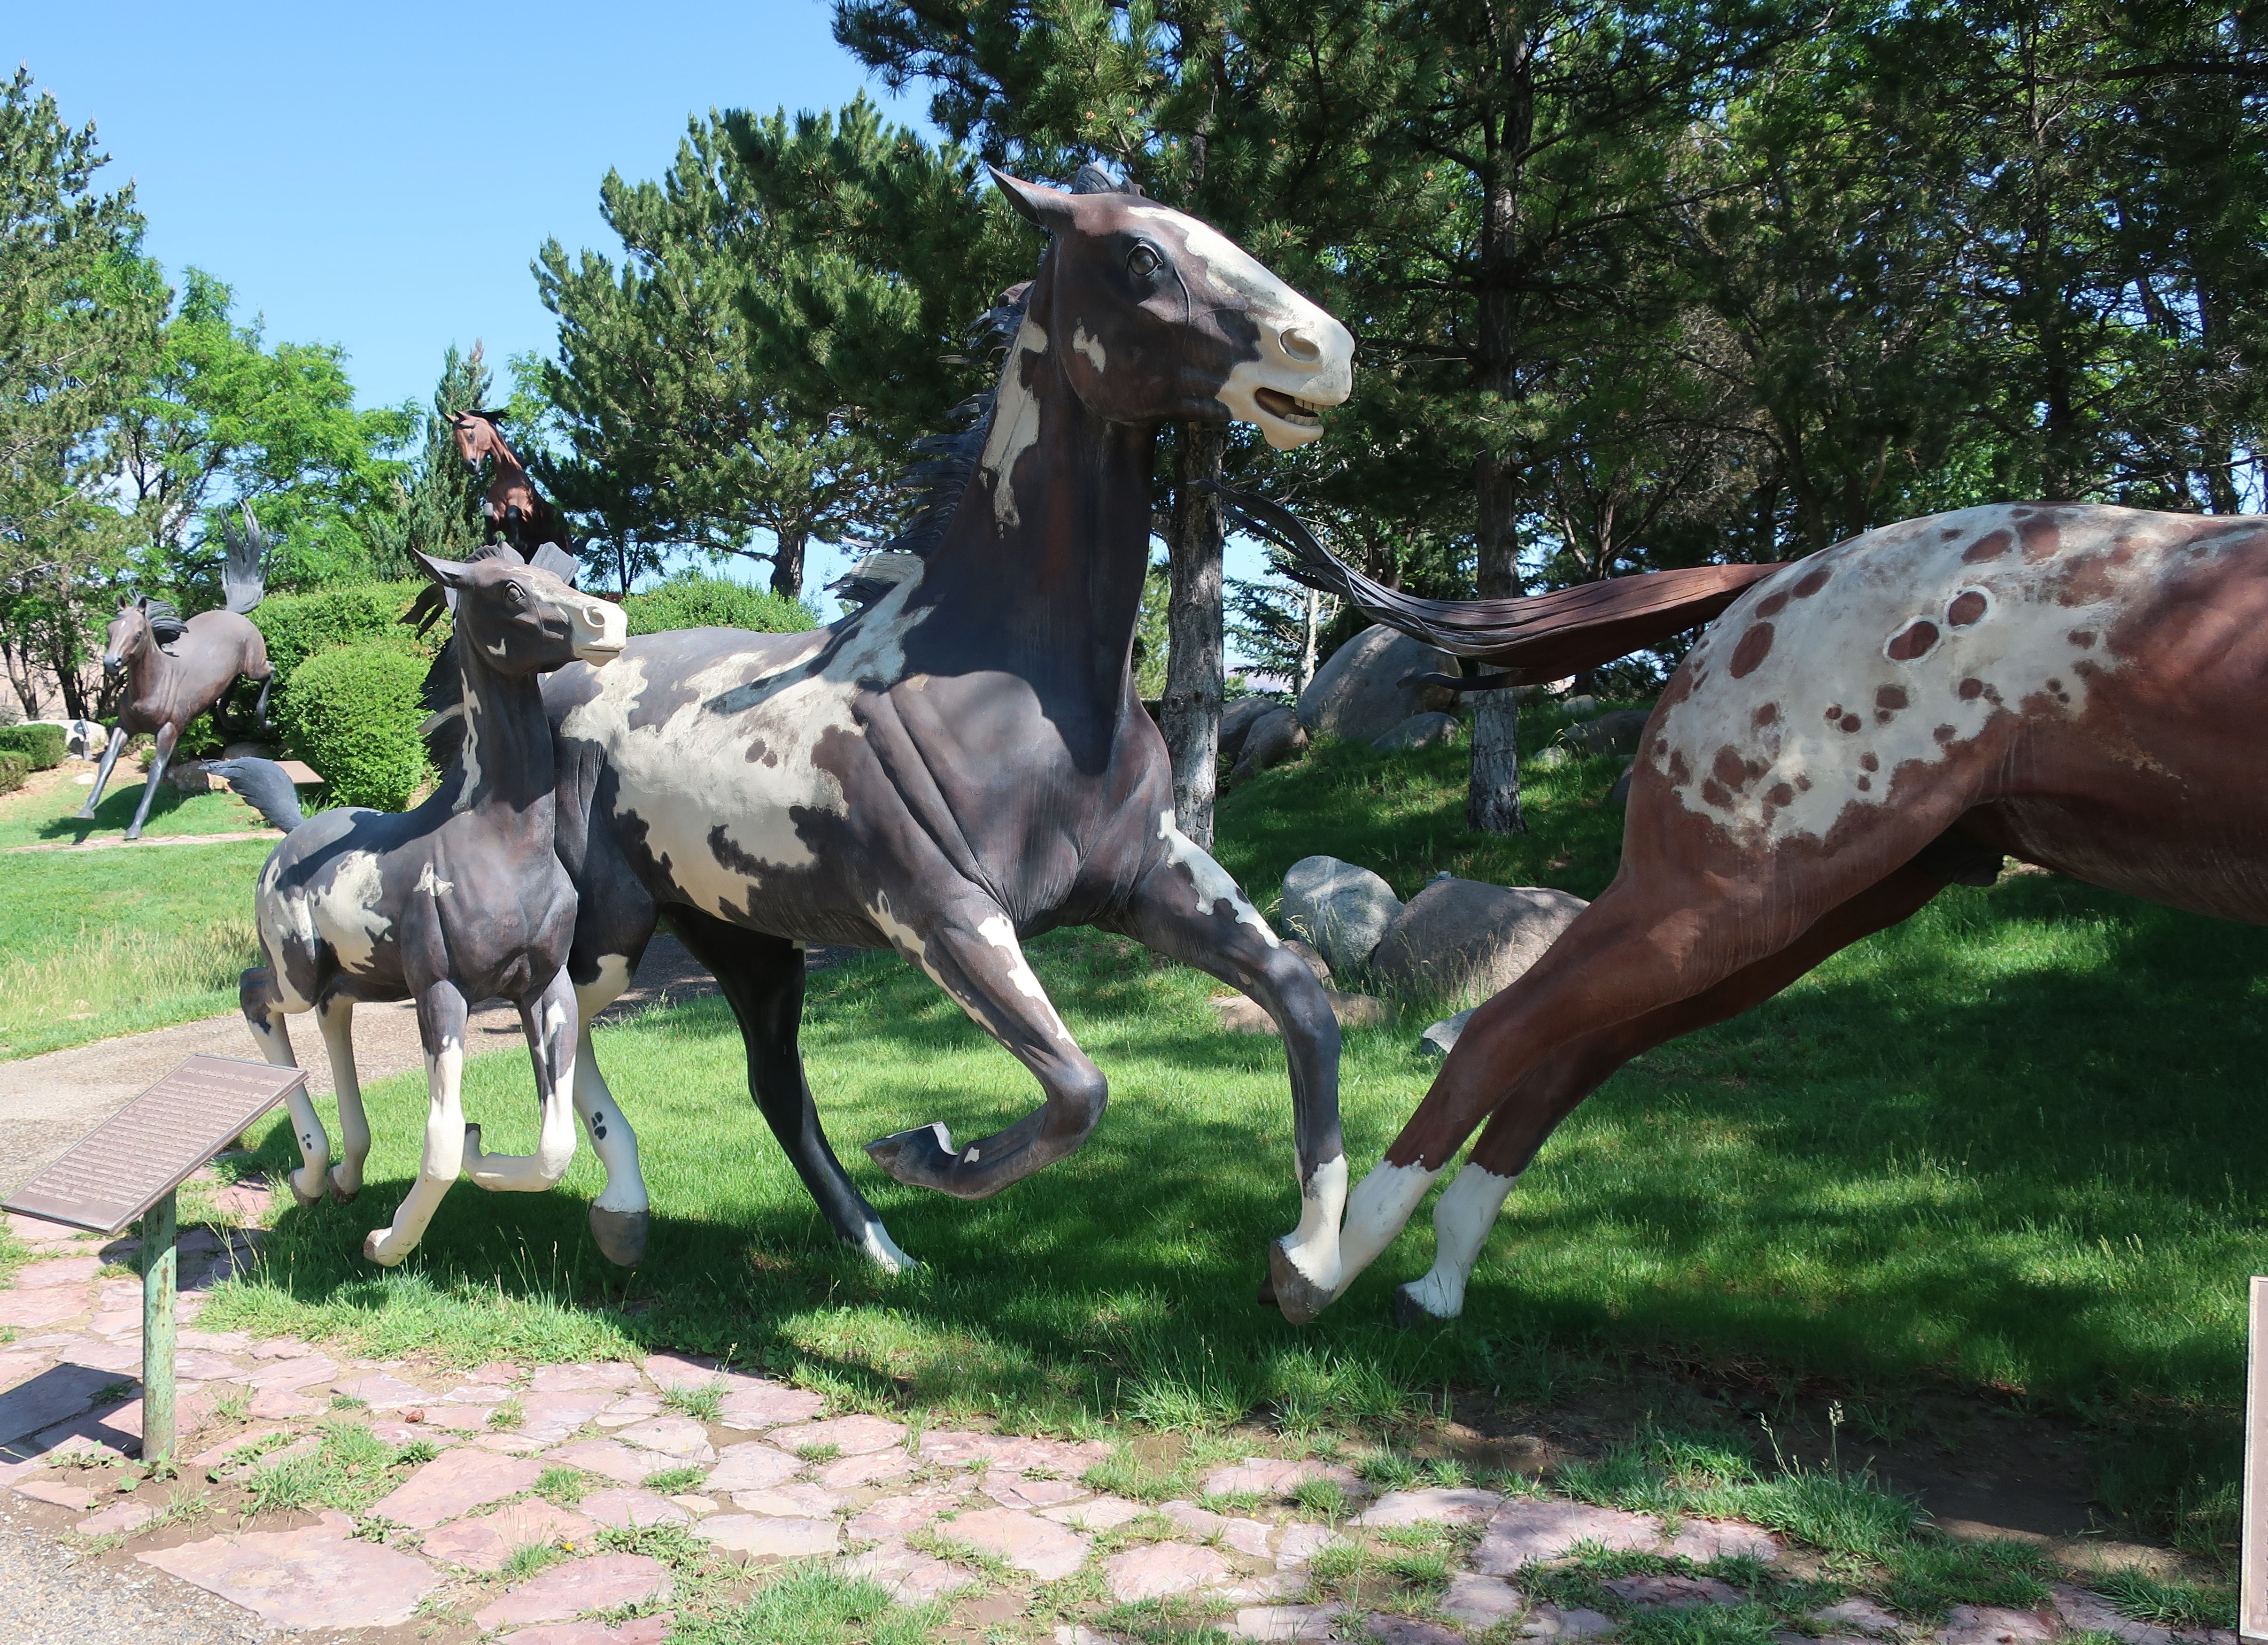
mexico, plant, giraffidae, tree, sky, working animal, sculpture, fawn, grass, giraffe, horse tack, bridle, pack animal, recreation, grassland, terrestrial animal, landscape, statue, rein, art, pasture, herd, saddle, event, wildlife, horse supplies, ranch, leisure, mare, stallion, equestrianism, livestock, lawn ornament, bovine, trail riding, monument, western riding, zoo, garden